Murali Meets Meera

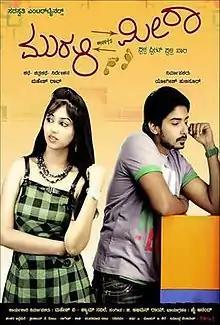

Murali Meets Meera is a 2011 Kannada film in the romance genre starring Prajwal Devaraj and Reema Vohra in the lead roles . The film has been directed and written by director Mahesh Rao and produced by Yogish Hunsur. Abhiman Roy has composed the soundtrack and the background score. The film was released on 22 April 2011.